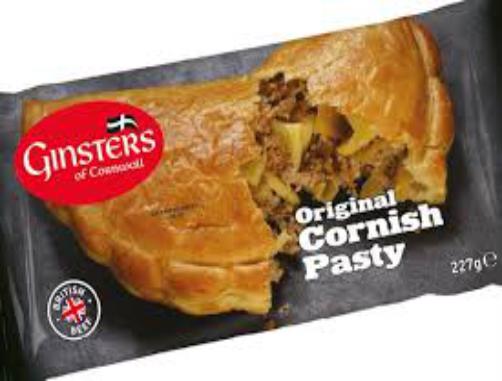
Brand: Ginsters
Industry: Food